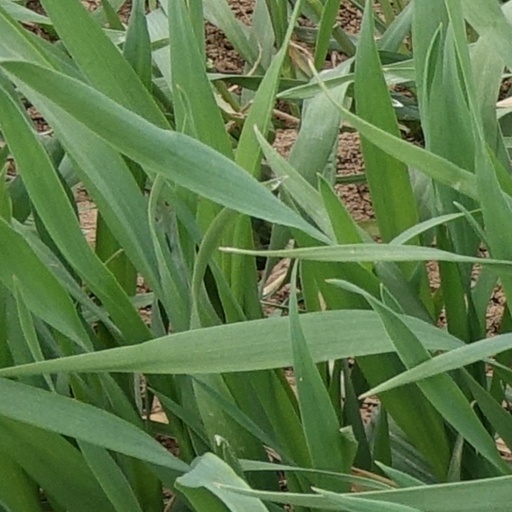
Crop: wheat